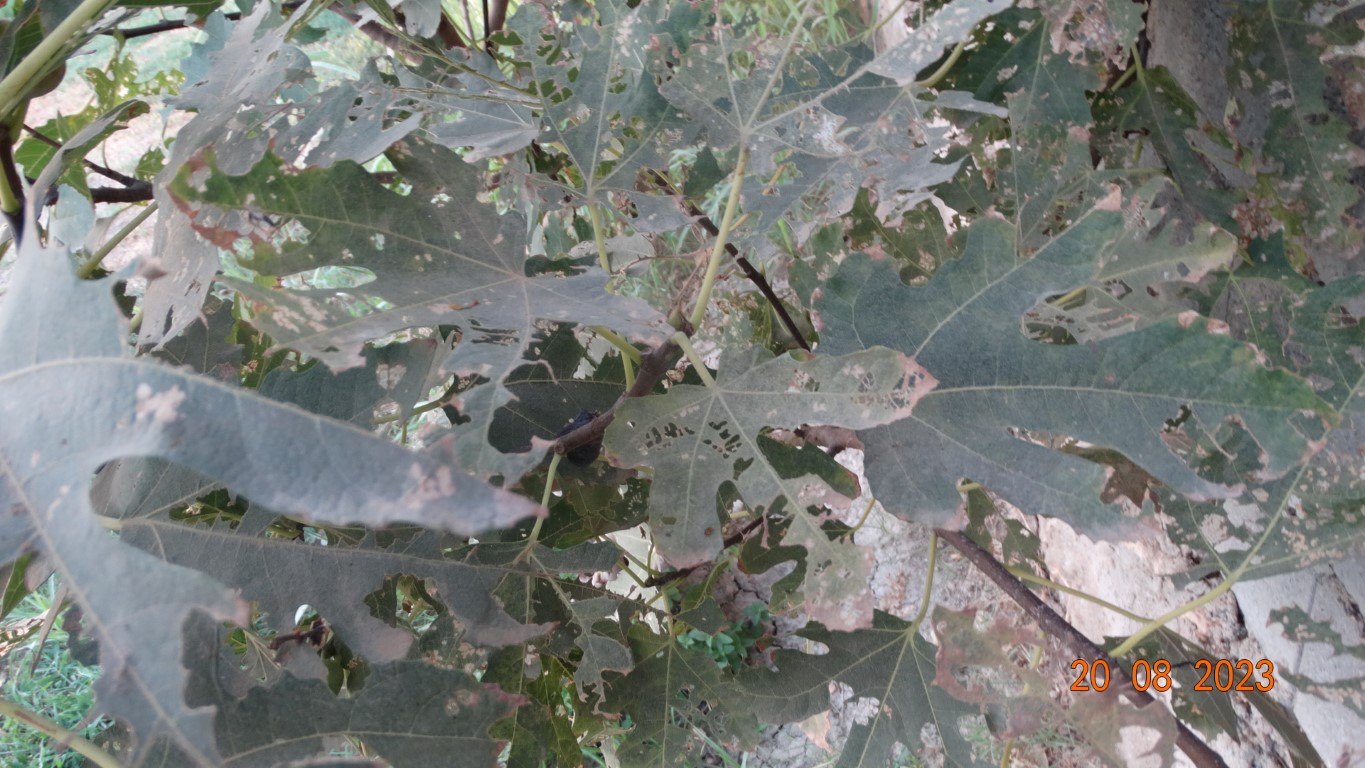
Label: infected